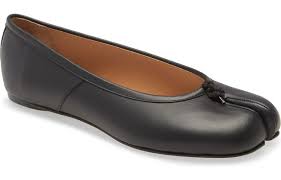
Label: Ballet Flat